Mental health in education

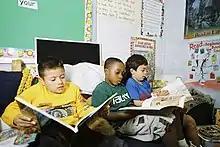
Primary school children in classroom

According to the National Institute of Mental Health, approximately 46% of American adolescents aged 13–18 will suffer from some form of mental disorder. About 21% will suffer from a disorder that is categorized as “severe,” meaning that the disorder impairs their daily functioning, but almost two-thirds of these adolescents will not receive formal mental health support. The most common types of disorders among adolescents as reported by the NIMH is anxiety disorders (including generalized anxiety disorder, phobias, post-traumatic stress disorder, obsessive-compulsive disorder, and others), with a lifetime prevalence of about 25% in youth aged 13–18 and 6% of those cases being categorized as severe. Next is mood disorders (major depressive disorder, dysthymic disorder, and/or bipolar disorder), with a lifetime prevalence of 14% and 4.7% for severe cases in adolescents. A similarly common disorder is Attention deficit hyperactivity disorder (ADHD), which is categorized as a childhood disorder but oftentimes carries through into adolescence and adulthood. The prevalence for ADHD in American adolescents is 9%, and 1.8% for severe cases. It is important to understand that ADHD is a serious issue in not only children but adults. When children have ADHD a number of mental illnesses can come from that which can affect their education and hold them back from succeeding.